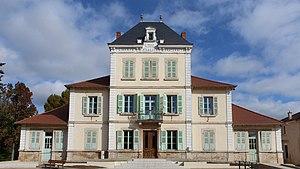
Mairie de Vonnas.